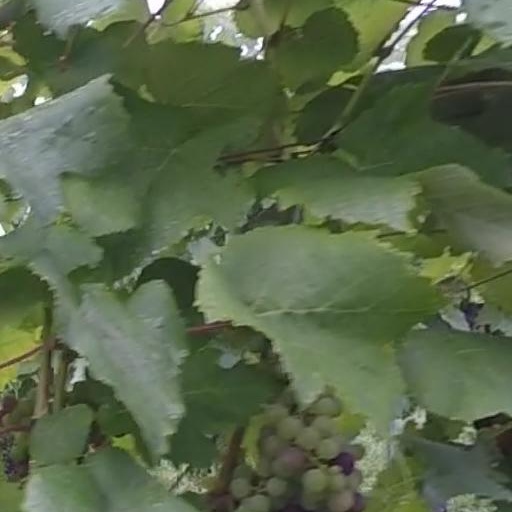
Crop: grape